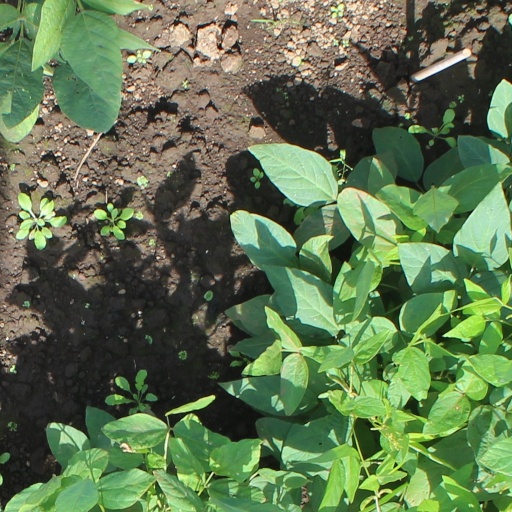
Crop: soybean